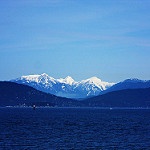
Label: mountain